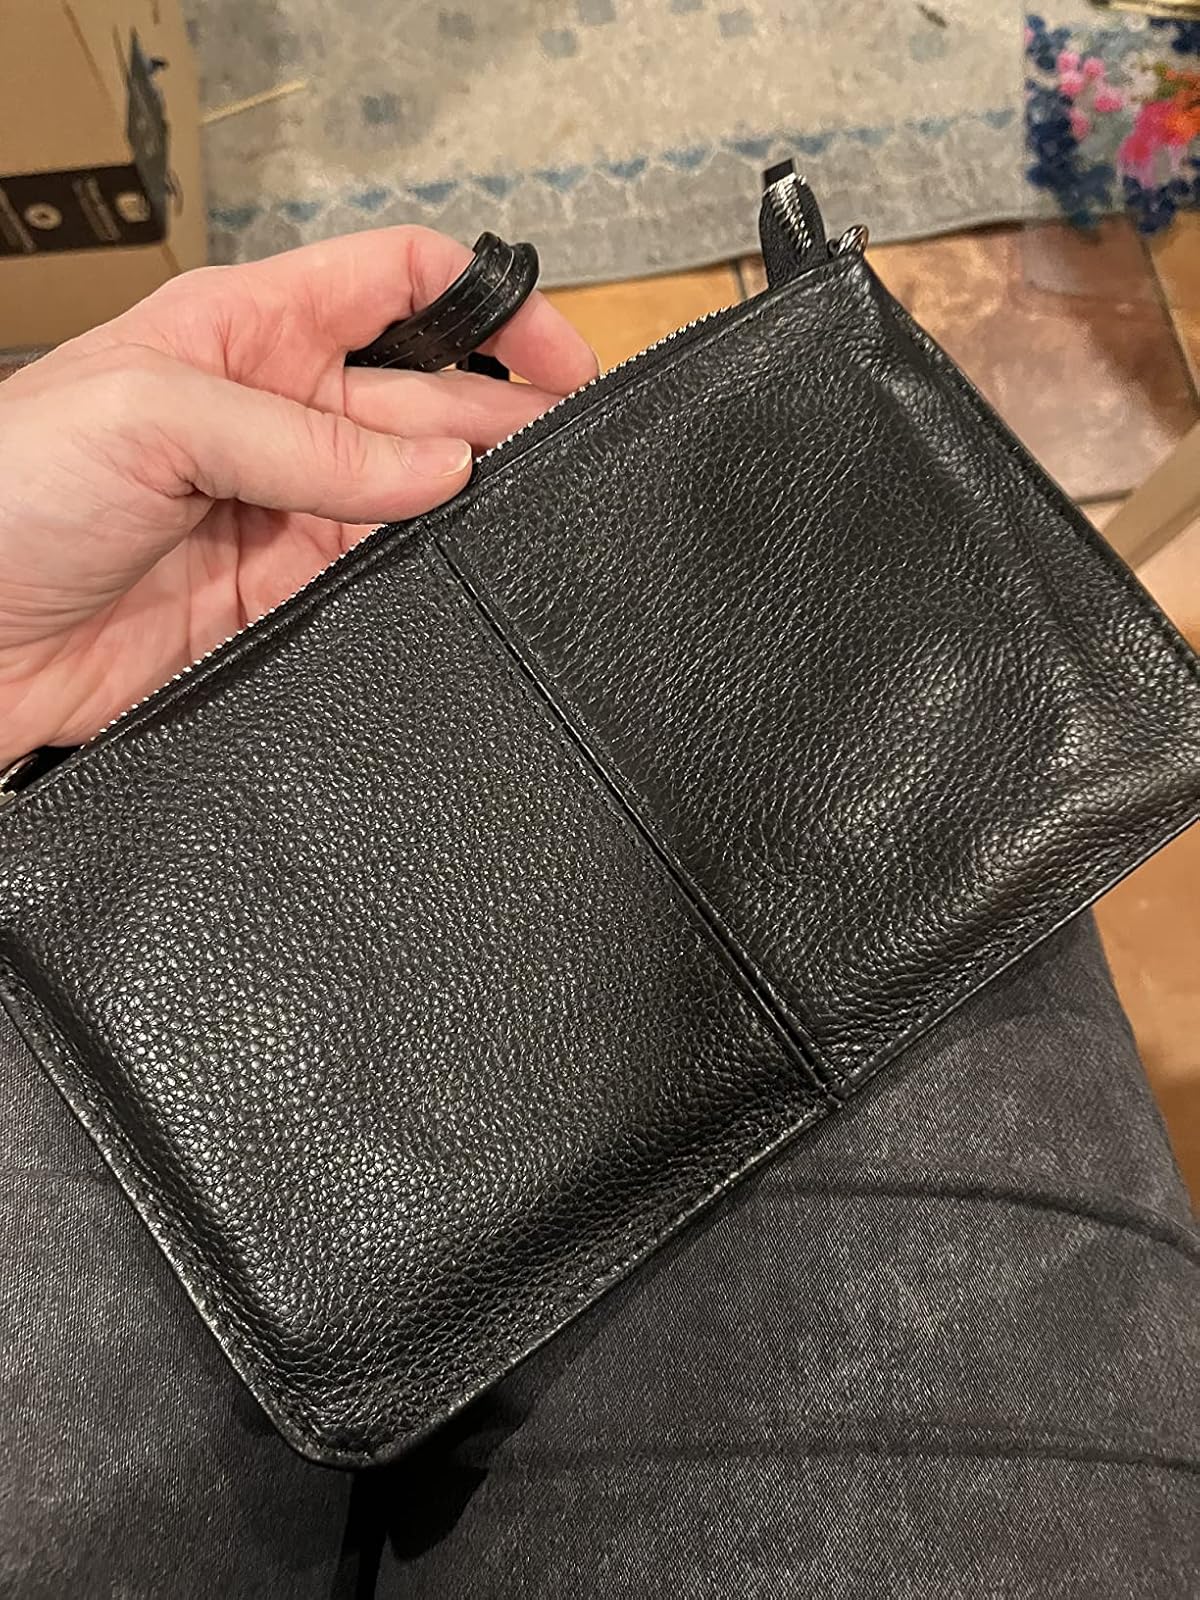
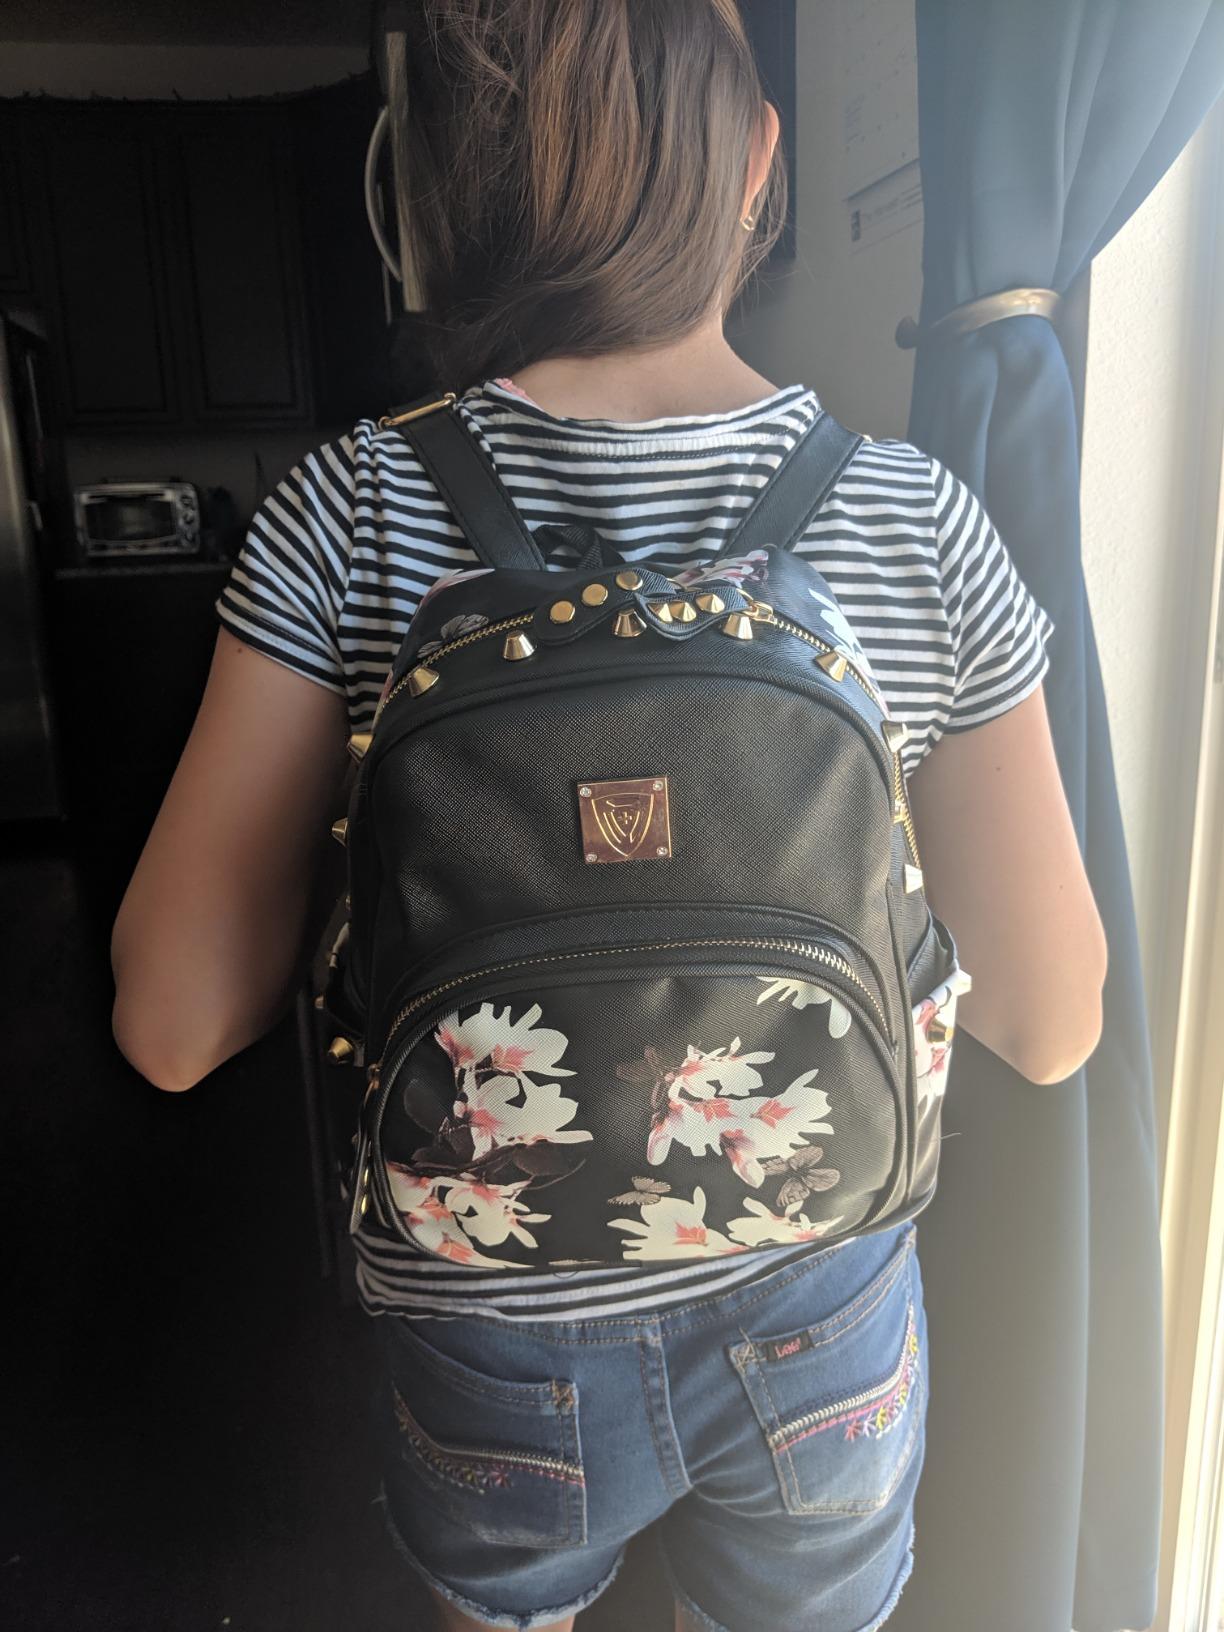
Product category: accessories_handbag
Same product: no